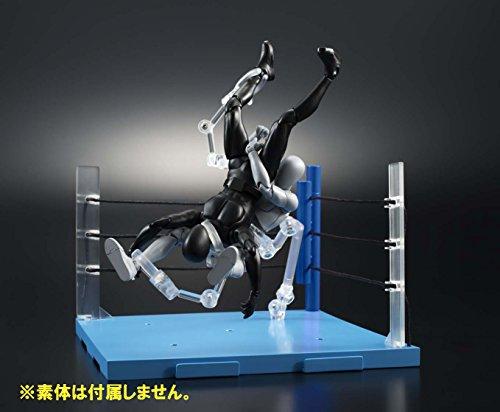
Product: Bandai Tamashii Nations Act Ring Corner The Challenger's Corner Stage Action Figure
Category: Toys & Games | Toy Figures & Playsets | Action Figures
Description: Look out for the Red Corner too.
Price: $24.99
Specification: ProductDimensions:7x2x8inches|ItemWeight:3.52ounces|ShippingWeight:8.3ounces(Viewshippingratesandpolicies)|DomesticShipping:ItemcanbeshippedwithinU.S.|InternationalShipping:ThisitemcanbeshippedtoselectcountriesoutsideoftheU.S.LearnMore|ASIN:B013AMKWSY|Itemmodelnumber:BAN01861|Manufacturerrecommendedage:15-16years